Daunte Culpepper

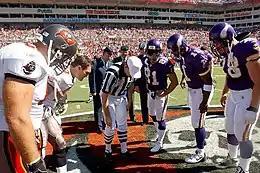
Culpepper (#11) in 2002

Culpepper was drafted 11th overall in the first round of the 1999 NFL draft by the Minnesota Vikings; he was the fourth quarterback chosen, after Tim Couch (first overall), Donovan McNabb (second) and Akili Smith (third). In his first year Culpepper played in one game, rushing three times for six yards and not throwing a pass.